Quota International

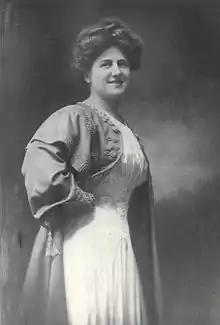
Wanda Frey Joiner

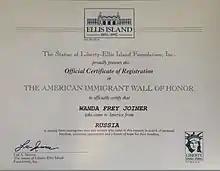
Wanda Frey Joiner: American Immigrant Wall of Honor

Wanda Frey Joiner was born in Odessa in 1882. Her father, Alexander Frey, was of German heritage and studied at the Imperial Academy of Arts in St. Petersburg. Shortly after her father's death, Wanda and her mother immigrated to the United States. Her maternal grandfather, Ludwig Koehler, was a noted German poet and doctor of philosophy. In 1907 Wanda Frey was married to Robert Parks Joiner, but was widowed only three years later. After her husband's death she took an extensive business course at Caton's National Business College in Buffalo. Joiner found work in the Buffalo paint and glass industry as a filing clerk. Over the years she worked her way up the ranks. She became a member of the board of directors, president and general manager, and eventually helped lead two firms to multimillion-dollar status. Joiner founded Quota International, Inc. with four other female business colleagues. Joiner served as the first International President of the Quota International. Throughout her life she continued to build upon her business ventures while also devoting time to Quota International. In 1968 Joiner died at her home in Los Angeles, California. In accordance with her will, a memorial fund was established in her name to help in the establishment of new Quota clubs and to strengthen existing clubs.